Drownings at Nantes

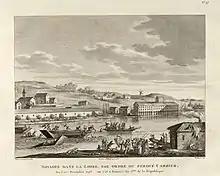
Painting by Jean Duplessis-Bertaux depicting the executions at Nantes.

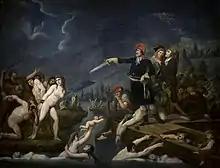
"The Drownings at Nantes", anonymous period painting, Musée d'histoire de Nantes

The first drownings happened on the night of 16 November 1793 (26 Brumaire Year II of the French Republic). The victims were 160 Catholic priests known as 'refractory clergy' who had been arrested in the area. After being initially held at Saint-Clément Convent, they were moved in the summer of 1793 to the Carmelite Mission in Nantes because it had been converted into a prison. On 5 July, they were sent to Chantenay-sur-Loire, a district of the town immediately west of Nantes, where they were held on the barge "La Thérèse". The group suffered miserably from the sun and summer heat. Between 19 July and 6 August, most of the priests were transferred to the friary of the Petits Capucins and the Hermitage, which also were prisons. But on 25 October, the Revolutionary Committee of Nantes ordered that the priests be sent back to the docks to be held on the barge "La Gloire".